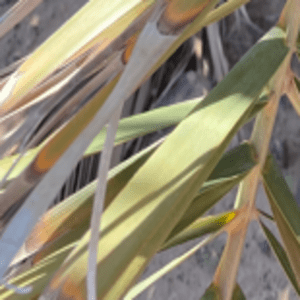
Label: Potassium Deficiency